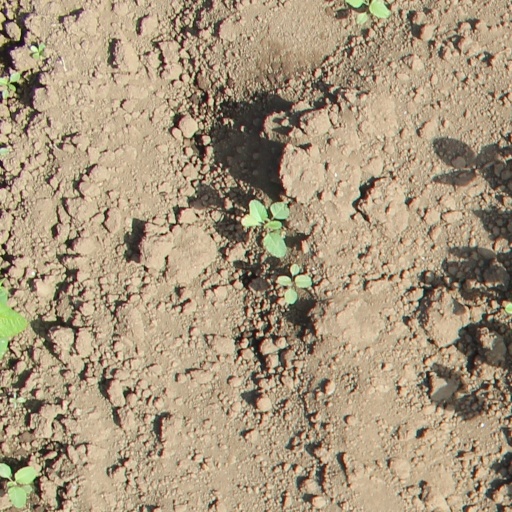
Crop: soybean